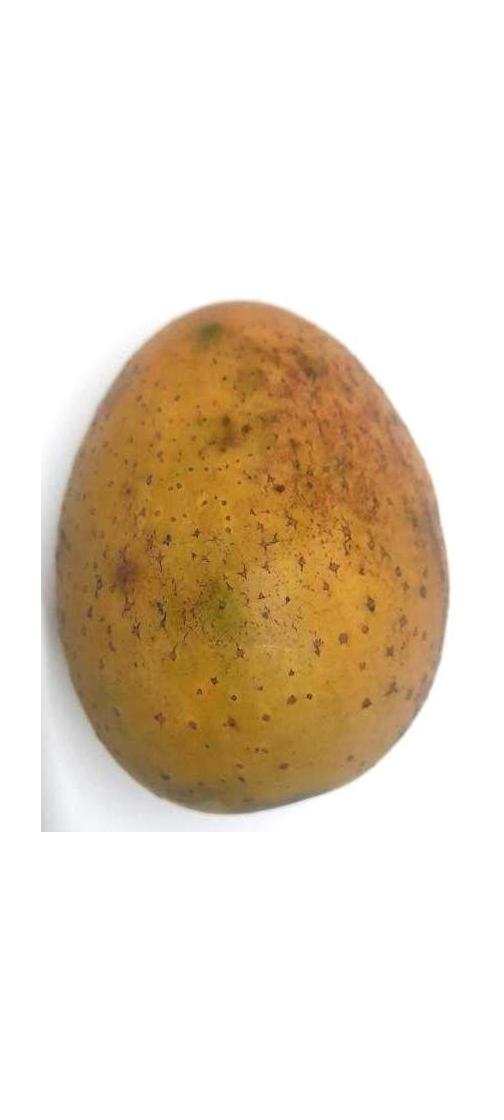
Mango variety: Gourmoti